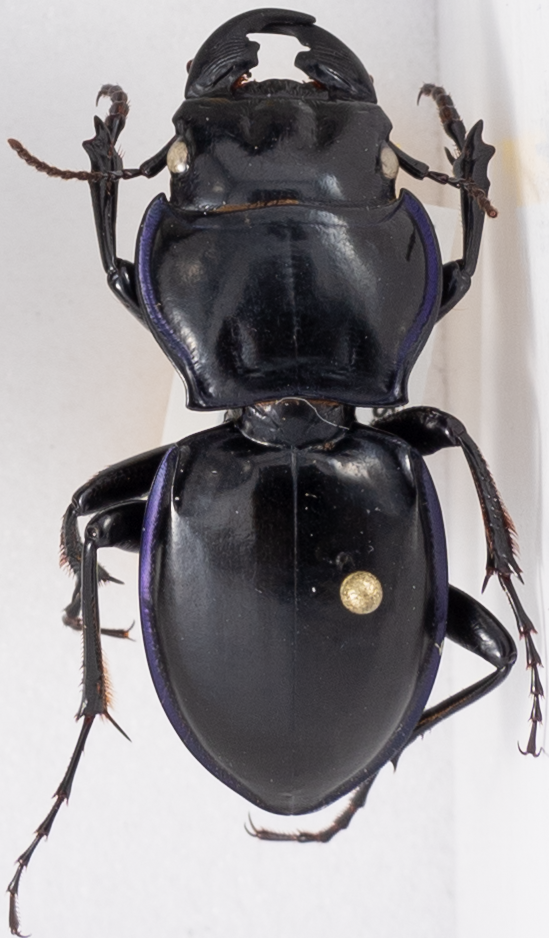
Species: Pasimachus punctulatus
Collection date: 2017-05-30
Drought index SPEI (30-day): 0.9
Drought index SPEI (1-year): -0.8
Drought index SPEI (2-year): -0.54